2002 Austrian Grand Prix

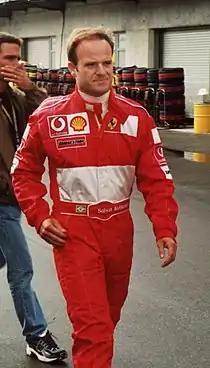
Rubens Barrichello took his second pole position of the 2002 season and the fifth of his career.

The 2002 Austrian Grand Prix was the 6th of 17 motor races in the 2002 Formula One World Championship, and the 25th time it formed part of the championship. The 71-lap race was held at the 9-turn A1 Ring in Spielberg, Styria, on 12 May. With very few sections requiring drivers competitors to slow down, the track gives teams an opportunity to push their engines to their full potential. 70 percent of the lap can be driven at full racing speed, although the circuit's relatively high altitude of offers less oxygen to feed the combustion engines, reducing their performance by approximately seven percent.